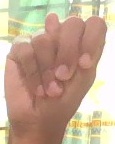
ASL sign: N